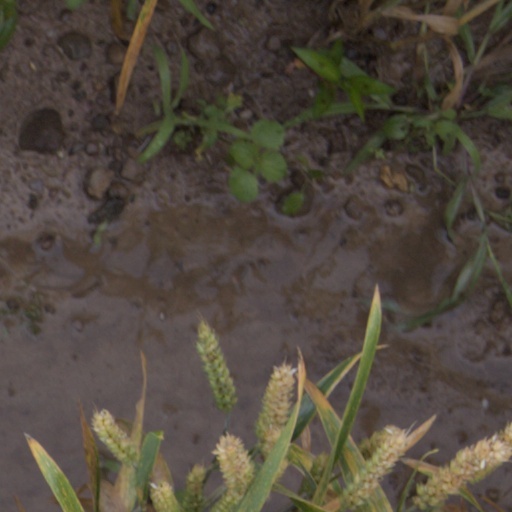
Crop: wheat